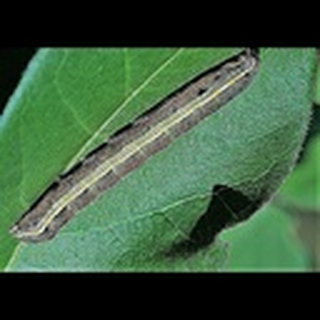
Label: cotton_army_worm